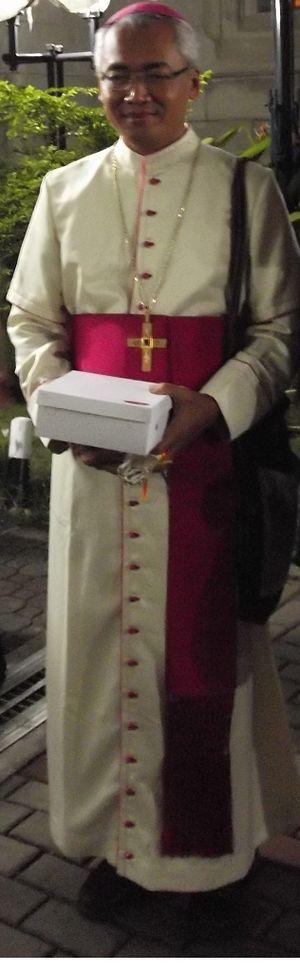
Pius Riana Prapdi, né le 5 mai 1967 à Paniai, est un prélat indonésien, évêque du diocèse de Ketapang en Indonésie depuis 2012.